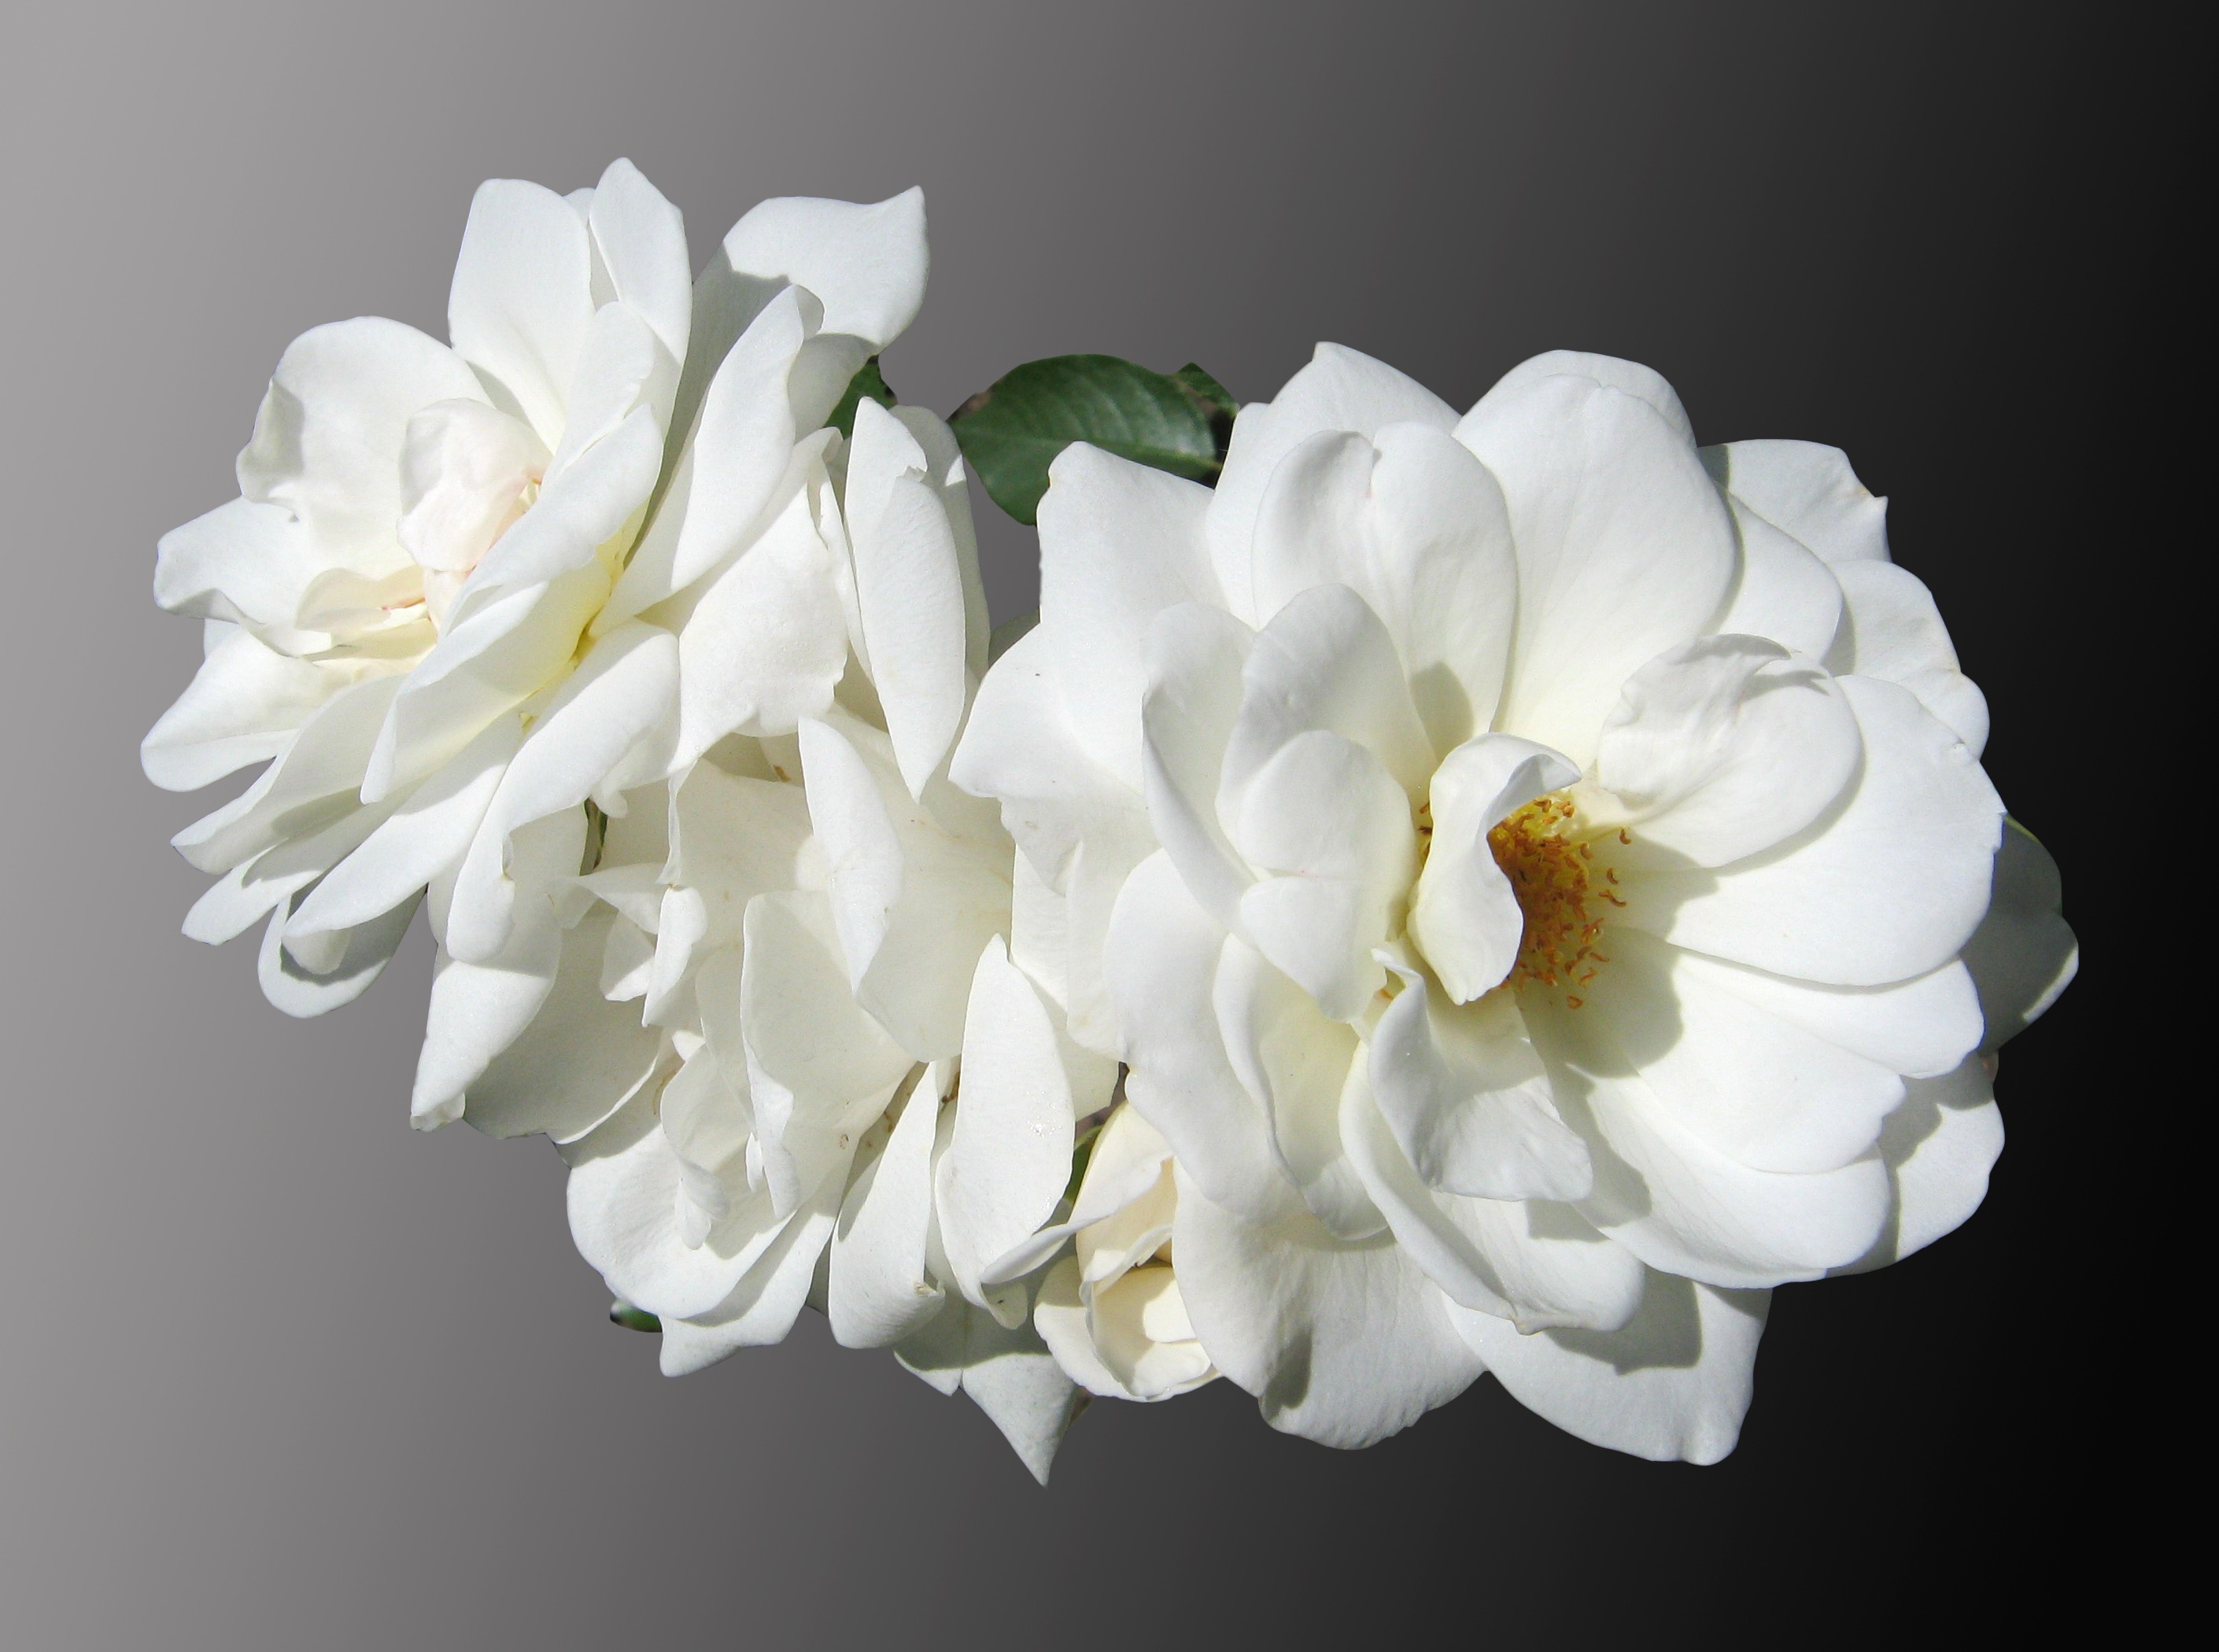
blossom, plant, white, flower, petal, isolated, flora, flowers, roses, grey, background, floristry, mourning, noble, macro photography, jasmine, flowering plant, flower bouquet, cut flowers, floral design, land plant, flower arranging